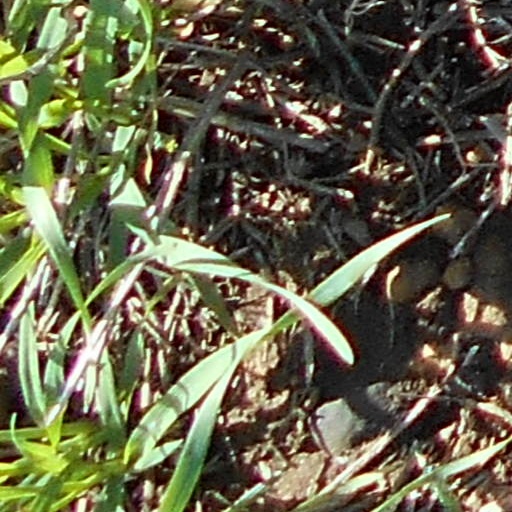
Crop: wheat